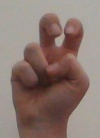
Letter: toot